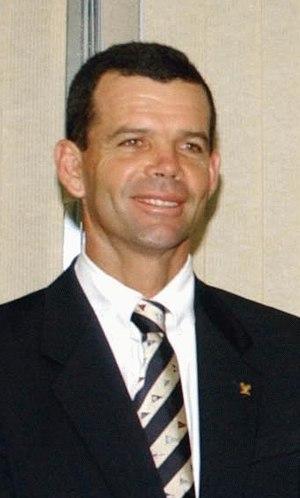
Torben Grael, né le 22 juillet 1960 à São Paulo, est un skipper brésilien. Surnommé « la turbine », il est l'une des légendes de la voile olympique. Torben Grael est le sportif brésilien et le marin à avoir remporté le plus de médailles olympiques, et le cinquième marin au nombre de titre olympiques.